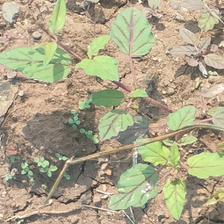
Weed species: Punarnava _(Boerhaavia diffusa)